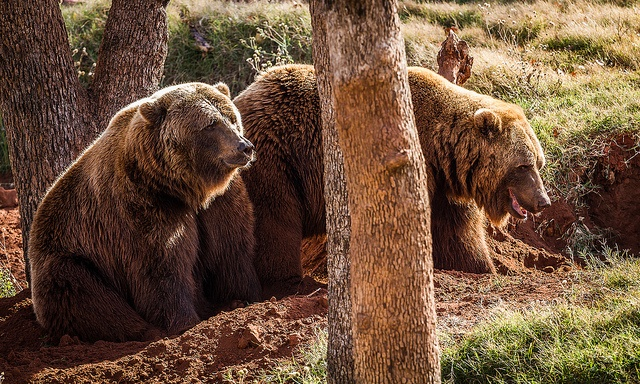
Two bears in a sunset sitting on a hill.
A group of brown bears standing around a forest.
Two brown bears next to each other in the woods.
Two bears sit in the dirt between some trees.
The bears are walking together by the trees.